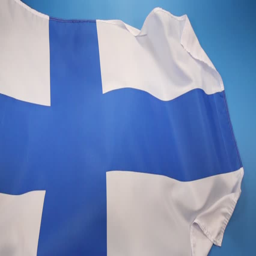
the flag dates from the beginning of the 20th century .